Benetton B186

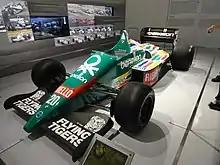
Benetton B186 of Berger in the BMW Museum.

Once the supply of spare parts had been assured by mid-season, the B186s were modified to incorporate a whole array of new aerodynamic features (including front and rear wings and a revised underbody), new suspension packages, and revised setup concepts. The chassis was also strengthened further to cope with the stress caused by the power of the BMW engine. The development package was completed by the arrival of a new rear wing design for the Austrian Grand Prix, where the improved performance of the B186 and the high-speed Österreichring circuit made it the fastest car in the field with Fabi (pole) and Berger occupying the front row of the grid. The car's competitiveness improved throughout the season, particularly during the second half, as a result of this development. It also became more reliable, although this aspect remained suspect throughout the year with a total of nineteen retirements from 32 starts. The competitiveness of the Pirelli tyres also improved, and their relative durability compared to the Goodyears often played to the B186's advantage, exemplified by Berger's winning the 1986 Mexican Grand Prix due to not having to make a pit stop for a fresh set of tyres while most of the main contenders (with the exception of Prost's McLaren) made at least two stops for tyres due to the abrasive surface of the Autódromo Hermanos Rodríguez.